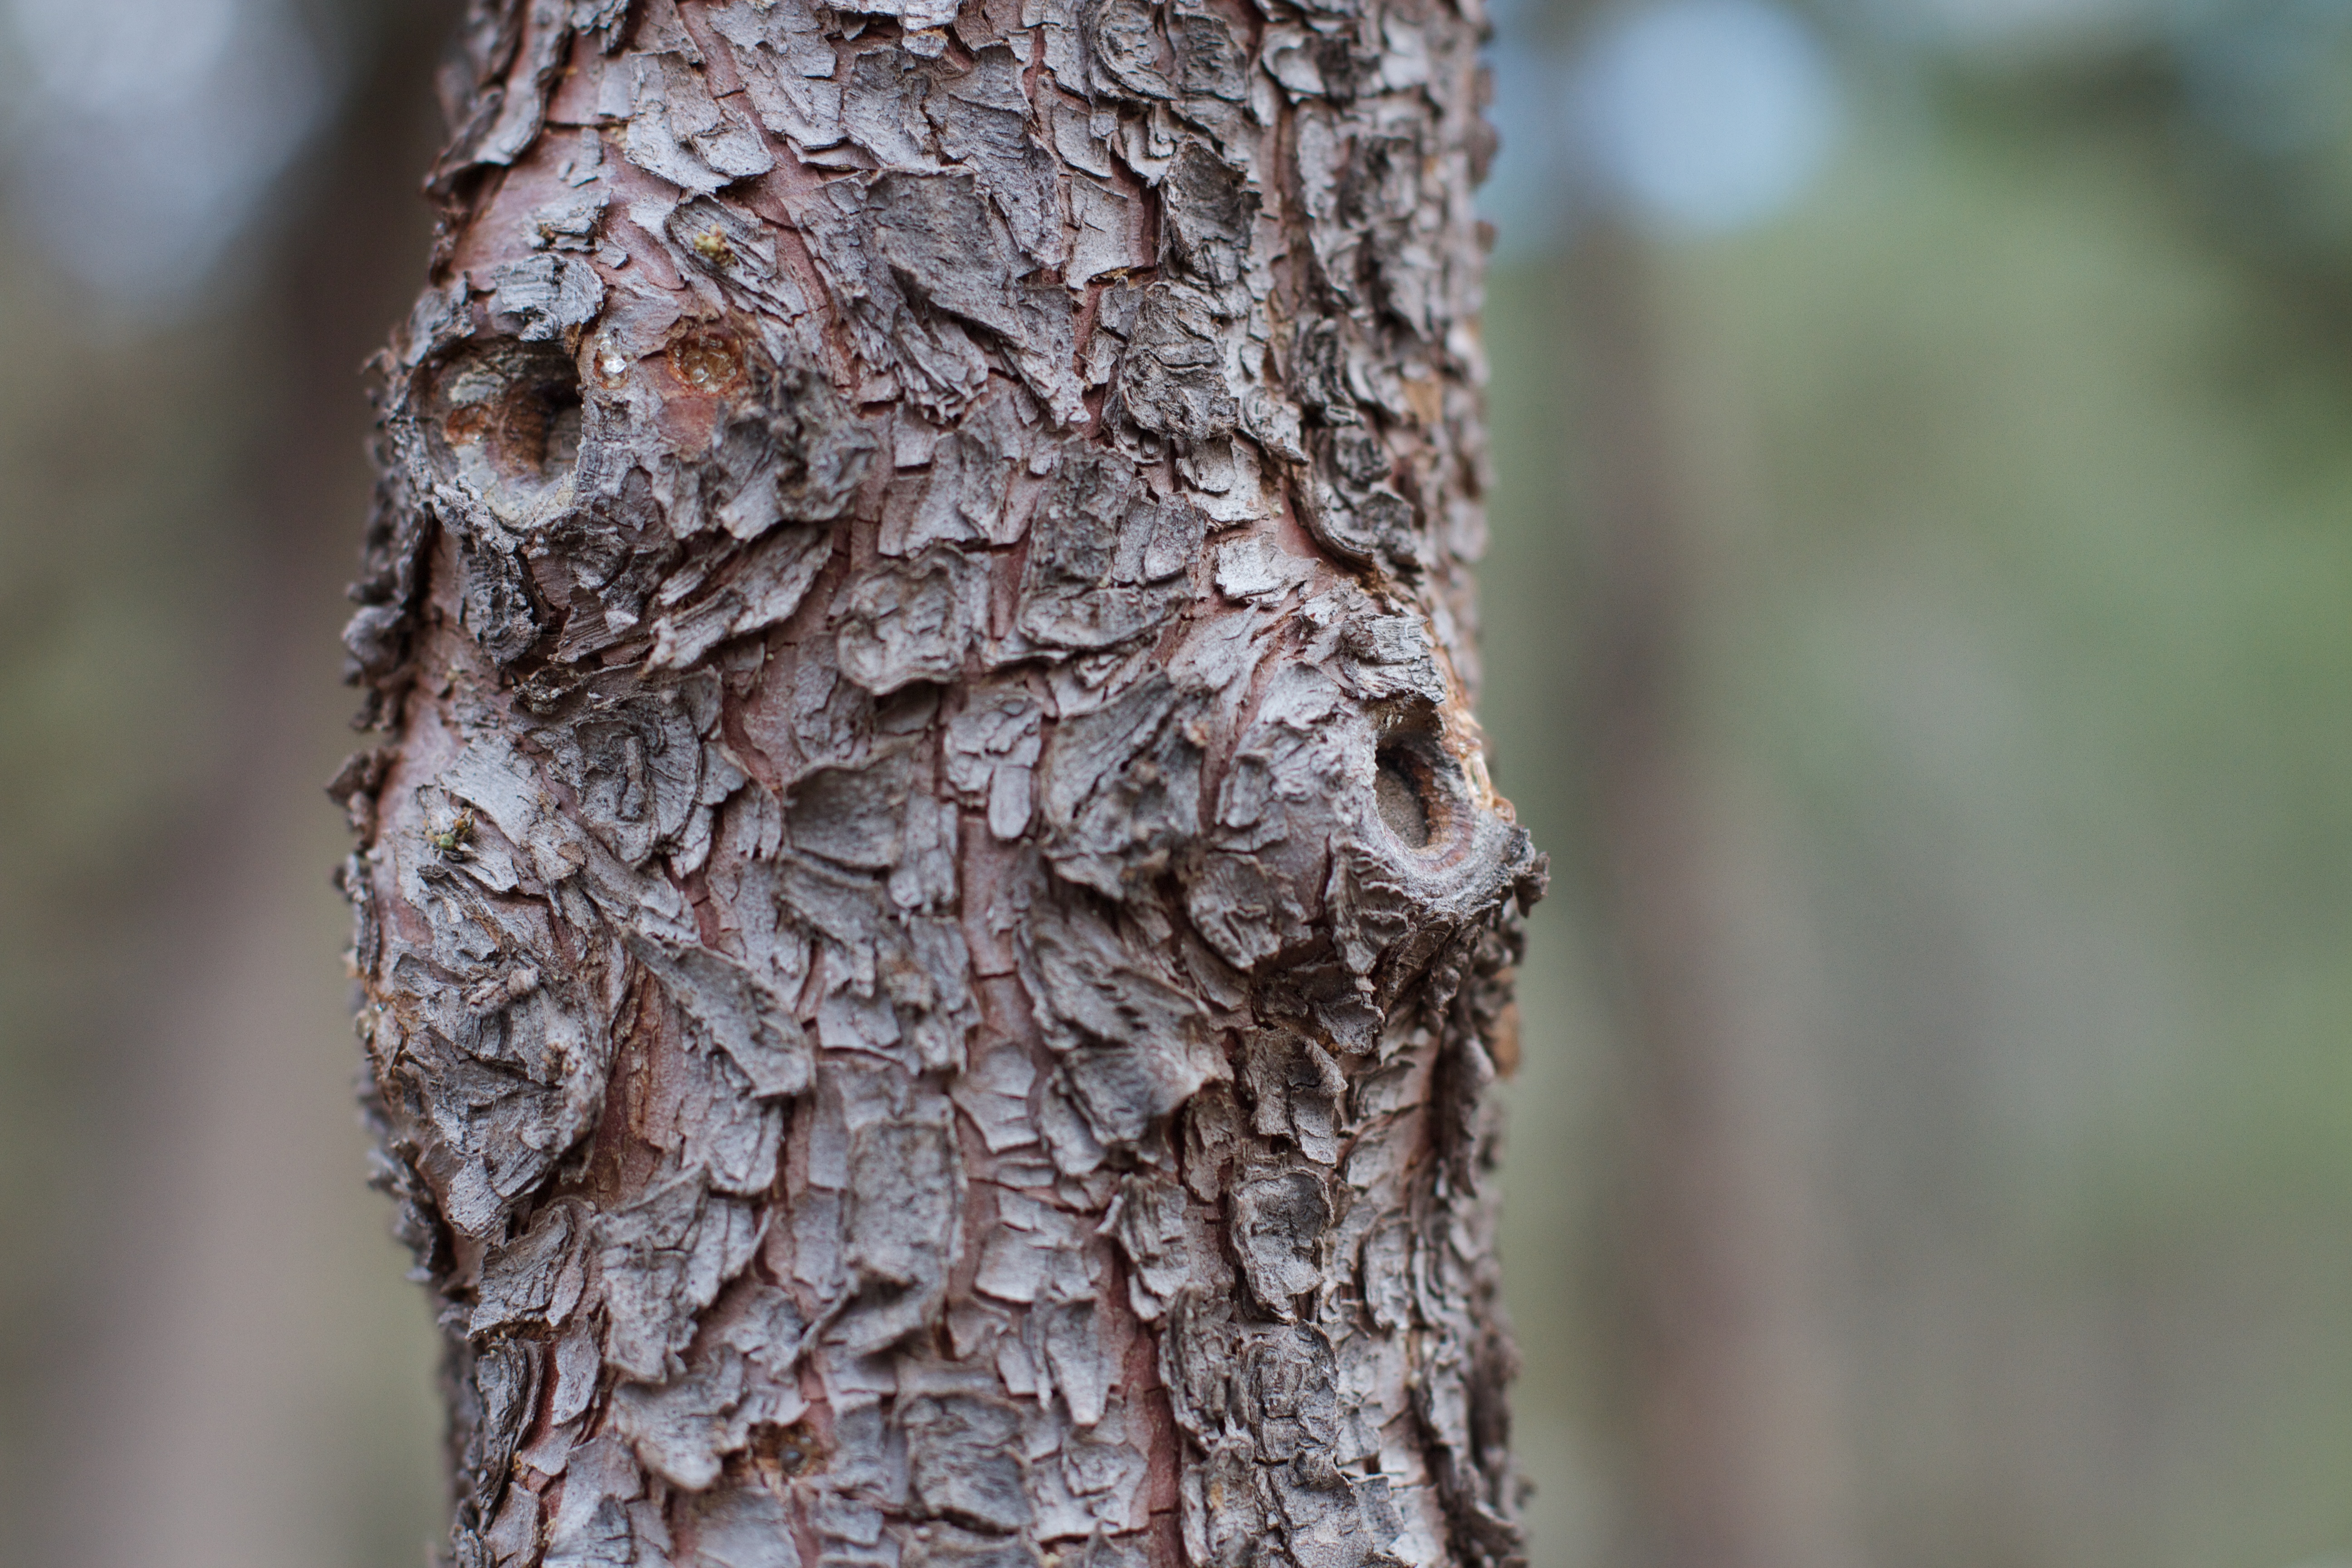
tree, nature, branch, plant, wood, leaf, flower, trunk, flora, fauna, twig, close up, flowering plant, plant stem, woody plant, land plant